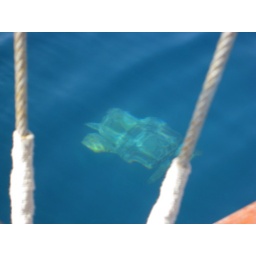
I almost fell overboard trying to get this shot of a turtle swimming under our boat.